List of east–west roads in Toronto

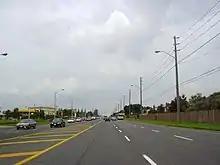
Steeles Avenue, near its intersection with Warden Avenue

Dixon Road was named after the Dixon family and previously called "Malton Road". George and Thomas Dixon constructed sawmills on their properties abutting the road in 1818 and 1823, respectively. Dixon begins at Highway 427 and travels eastward toward the former borough of York, becoming Scarlett Road. Dixon Road continues west of Highway 427 as Airport Road (Peel Regional Road 7), named after the Toronto Pearson International Airport, continuing to the community of Stayner in Clearview in Simcoe County. The stretch between Highway 427 and Martin Grove Road is often referred to as the "Airport Strip", due to the abundance of major hotel chains serving the airport, including Westin, Marriott, Holiday Inn, Hilton, DoubleTree, Crowne Plaza, and Sheraton, as well as the Toronto Congress Centre.